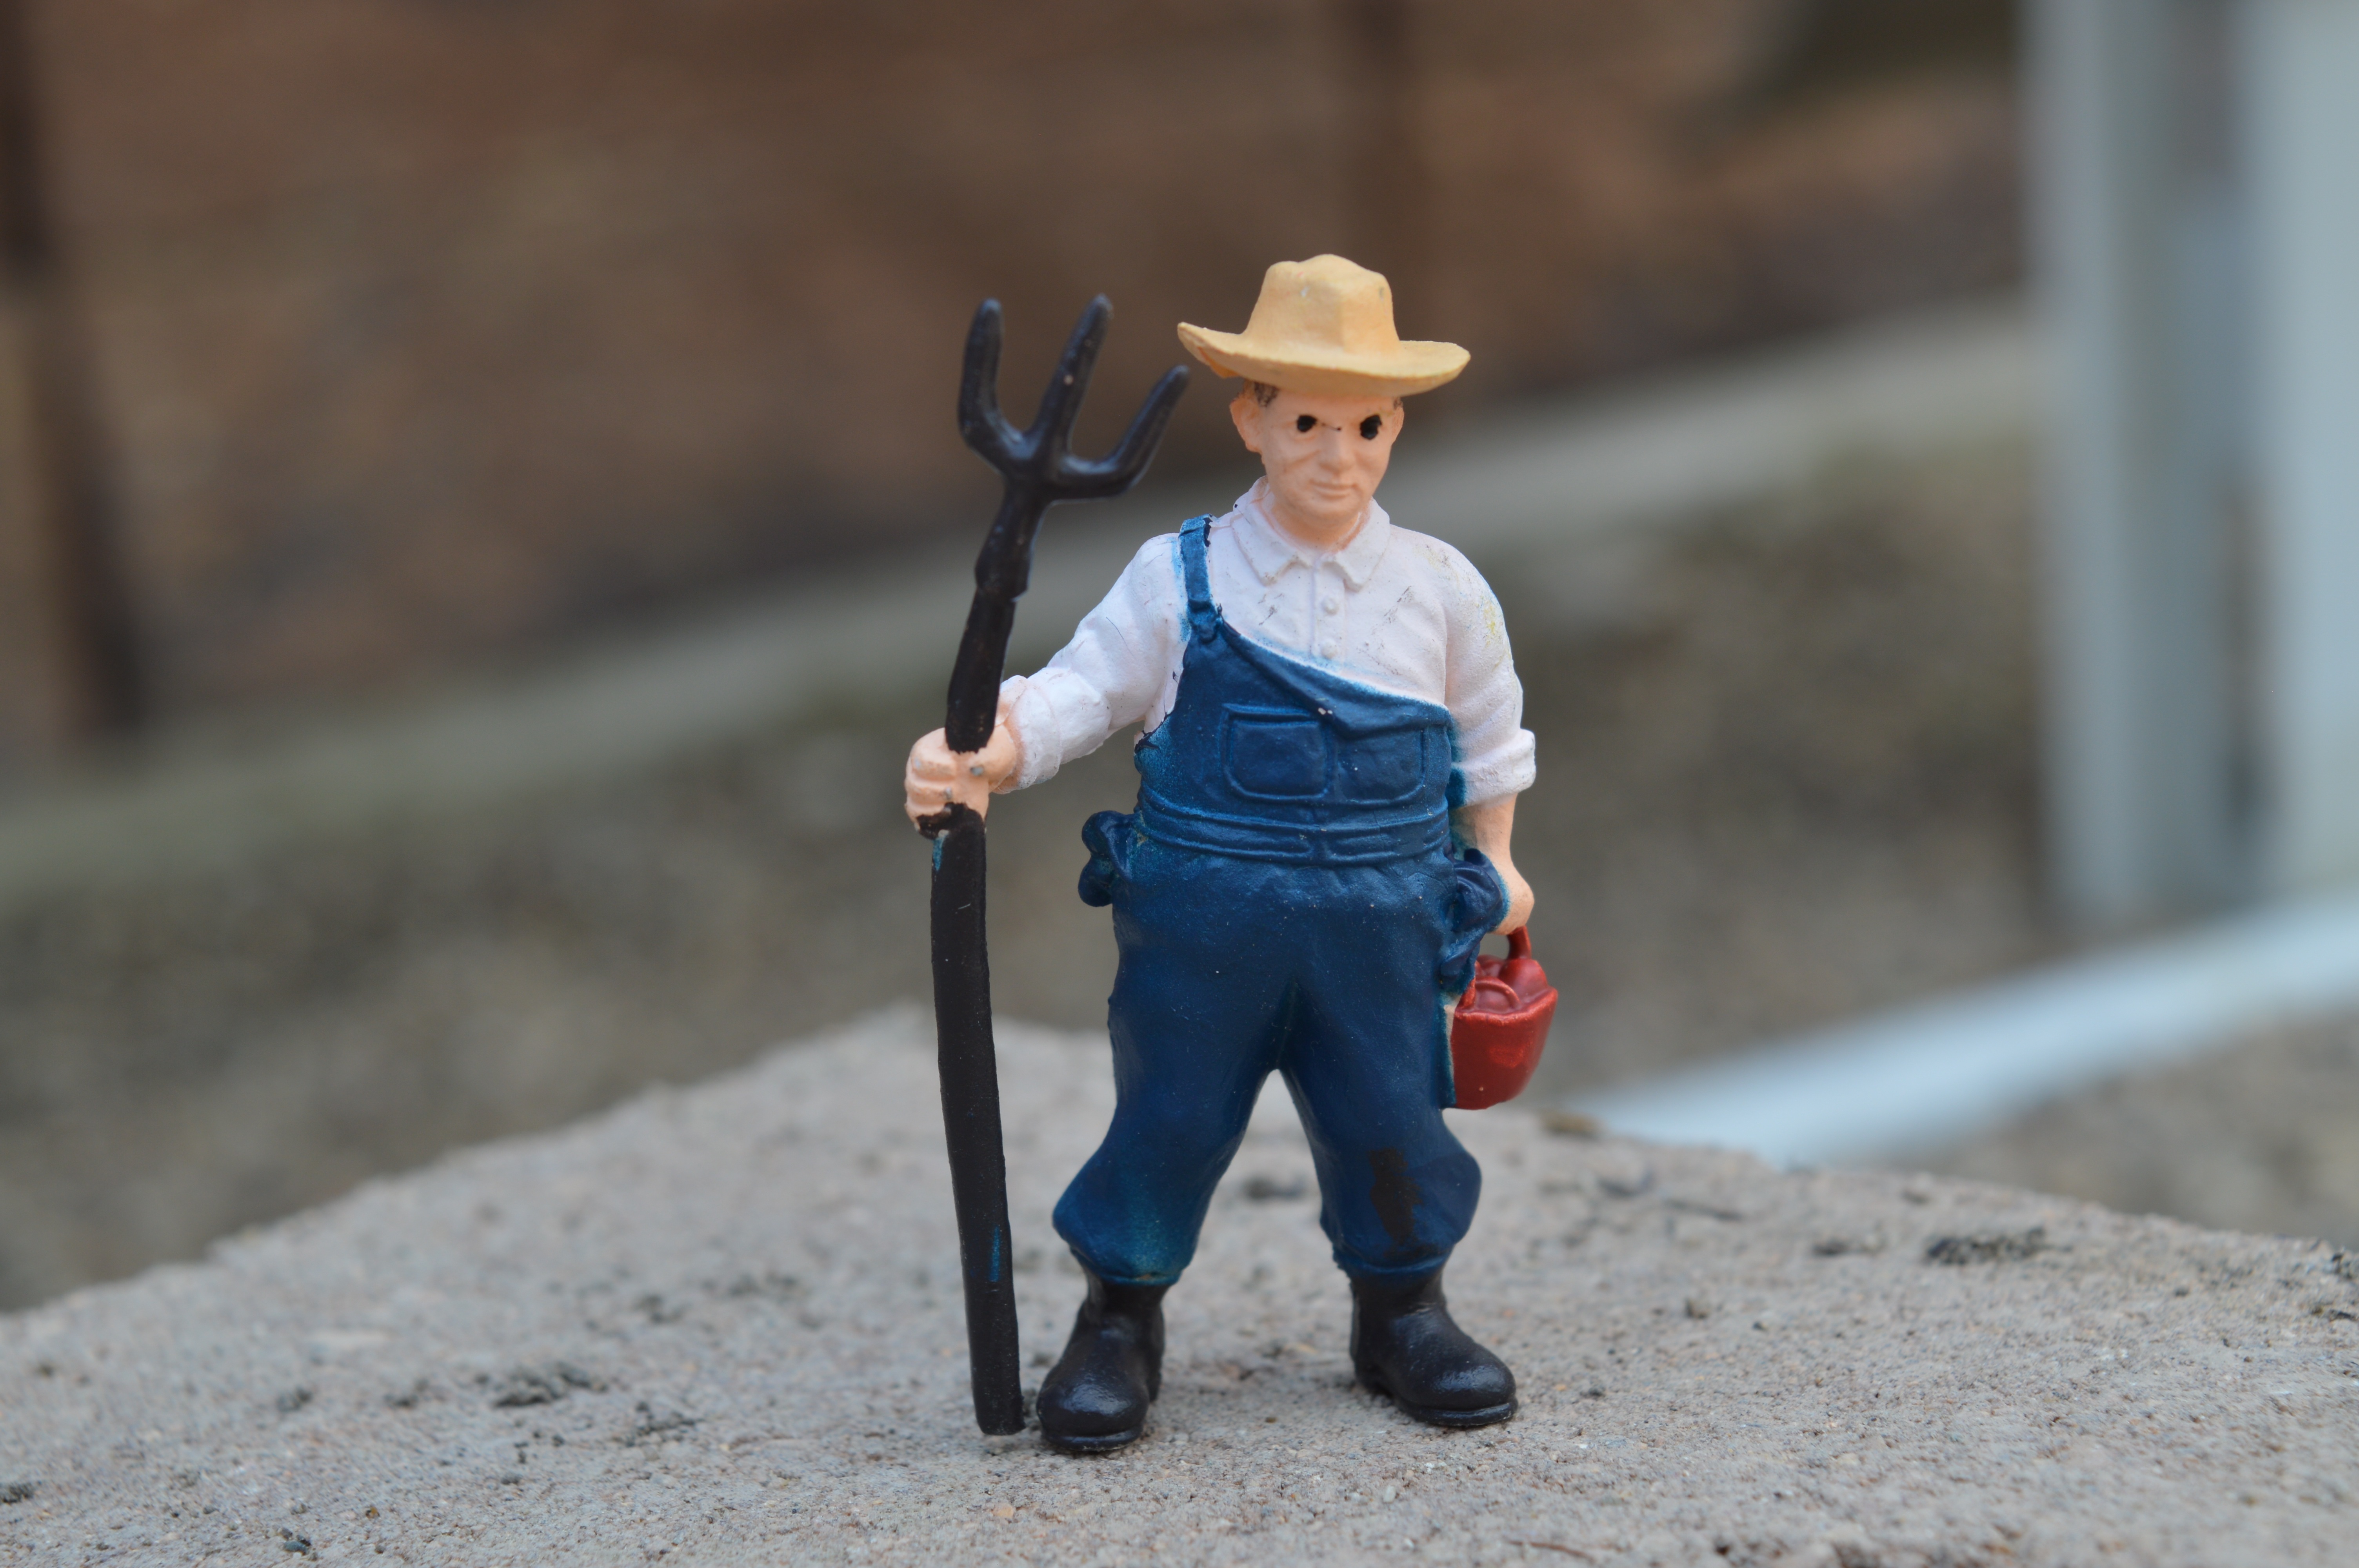
man, people, male, farming, child, clothing, toy, farmer, worker, doll, toddler, cowboy, action figure, laborer, overalls, pitchfork, human positions